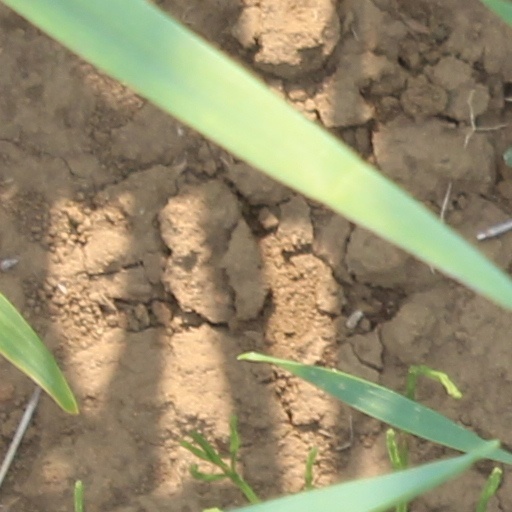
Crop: wheat